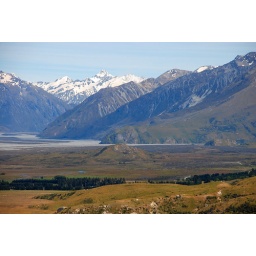
mount sunday in the rangitata river valley used for edoras in lotr